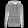
Label: Pullover